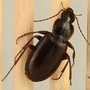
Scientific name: Calathus advena
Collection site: Niwot Ridge Mountain Research Station Site (NIWO), plot NIWO_007